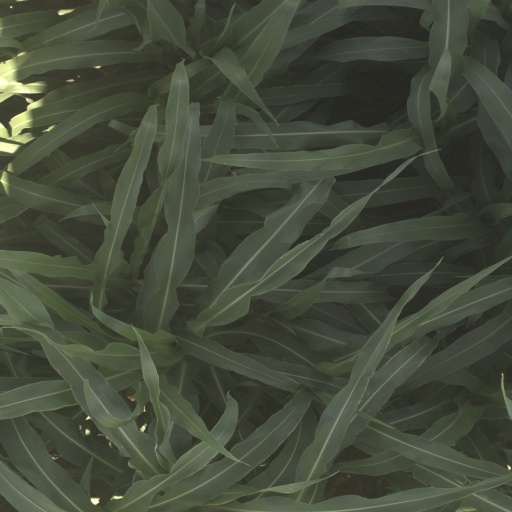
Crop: sorghum